List of American Pie characters

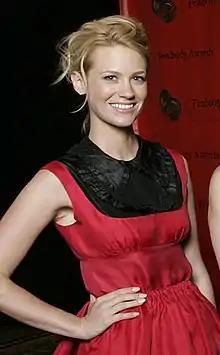
January Jones

Cadence Flaherty is a fictional character from the "American Pie" series of teen comedy films. She appears in "American Wedding" as Michelle's sister who is attending her wedding, and Finch is quickly attracted to her. Stifler also becomes attracted to her. Upon hearing that Cadence is hoping to attract a decent guy, Stifler adopts a more meek attitude and acts like Finch, and avoids swearing and speaks of philosophy. But when Finch realizes that Cadence is beginning to tire of the intellectual Stifler, Finch acts immature, rude, and perverted: in other words, like Stifler. Cadence begins to catch on that her two suitors are acting like each other, so the question of who she will choose becomes more complicated. Stifler unintentionally kills the flowers the night before the wedding, and actually feels bad about it, prompting him to bring in the football team he coaches to set up the entire room with new flowers. Cadence chooses Stifler, and Finch admits that Stifler was probably better for her anyway. They broke at the end of American Wedding and she never lost her virginity. By the events of "American Reunion", Cadence and Stifler have broken up, and she is never mentioned. Her picture appears in the flashback montage during the end credits.